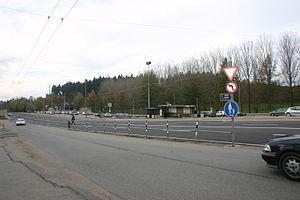
Chalet A Gobet